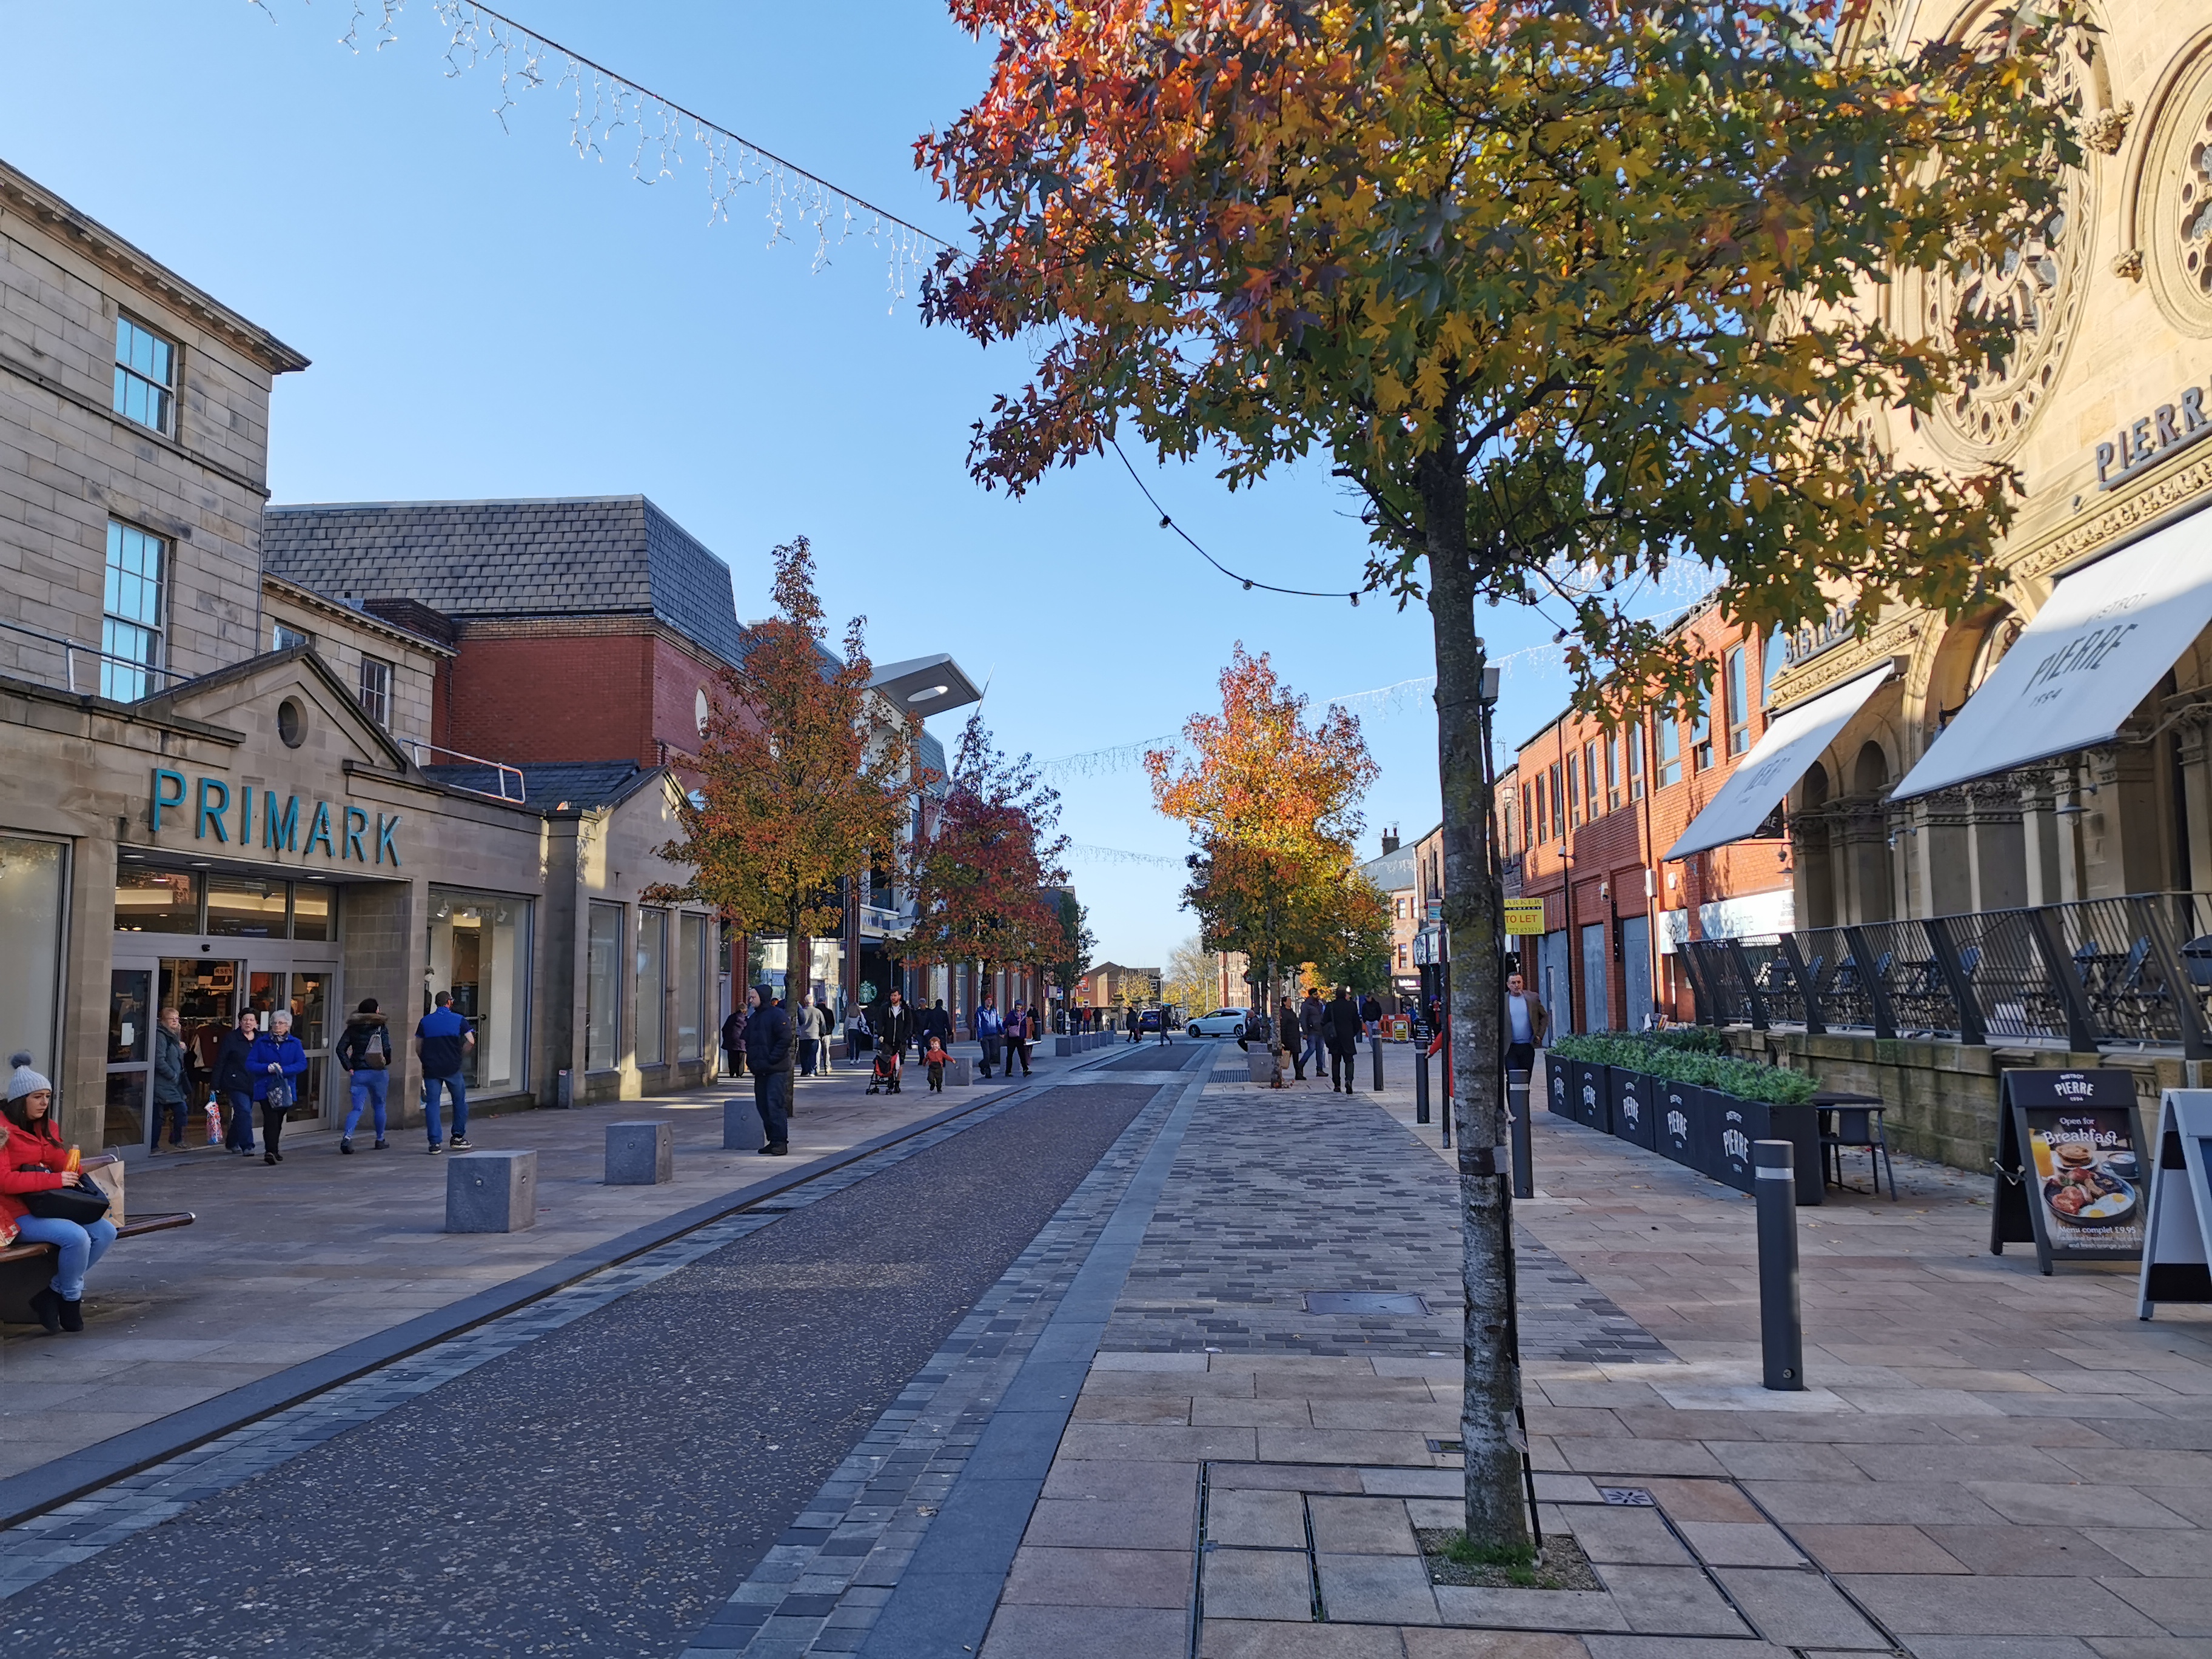
high, street, neighbourhood, town, human settlement, city, mixed use, building, road, downtown, residential area, public space, tree, pedestrian, sidewalk, lane, infrastructure, urban area, road surface, sky, architecture, thoroughfare, cobblestone, autumn, urban design, house, nonbuilding structure